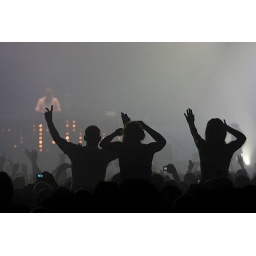
&amp;quot;armin van buuren&amp;quot; houseparty party house trance. The Armin only trance-party in Jaarbeurs, Utrecht, 2008. The Armin only trance-party in the Jaarbeurs, Utrecht, Netherlands, 2008